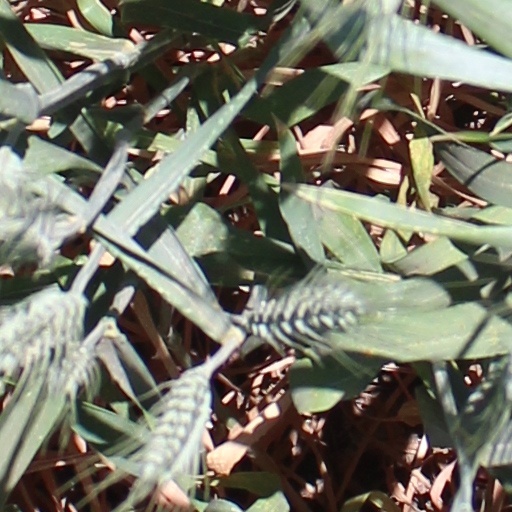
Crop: wheat